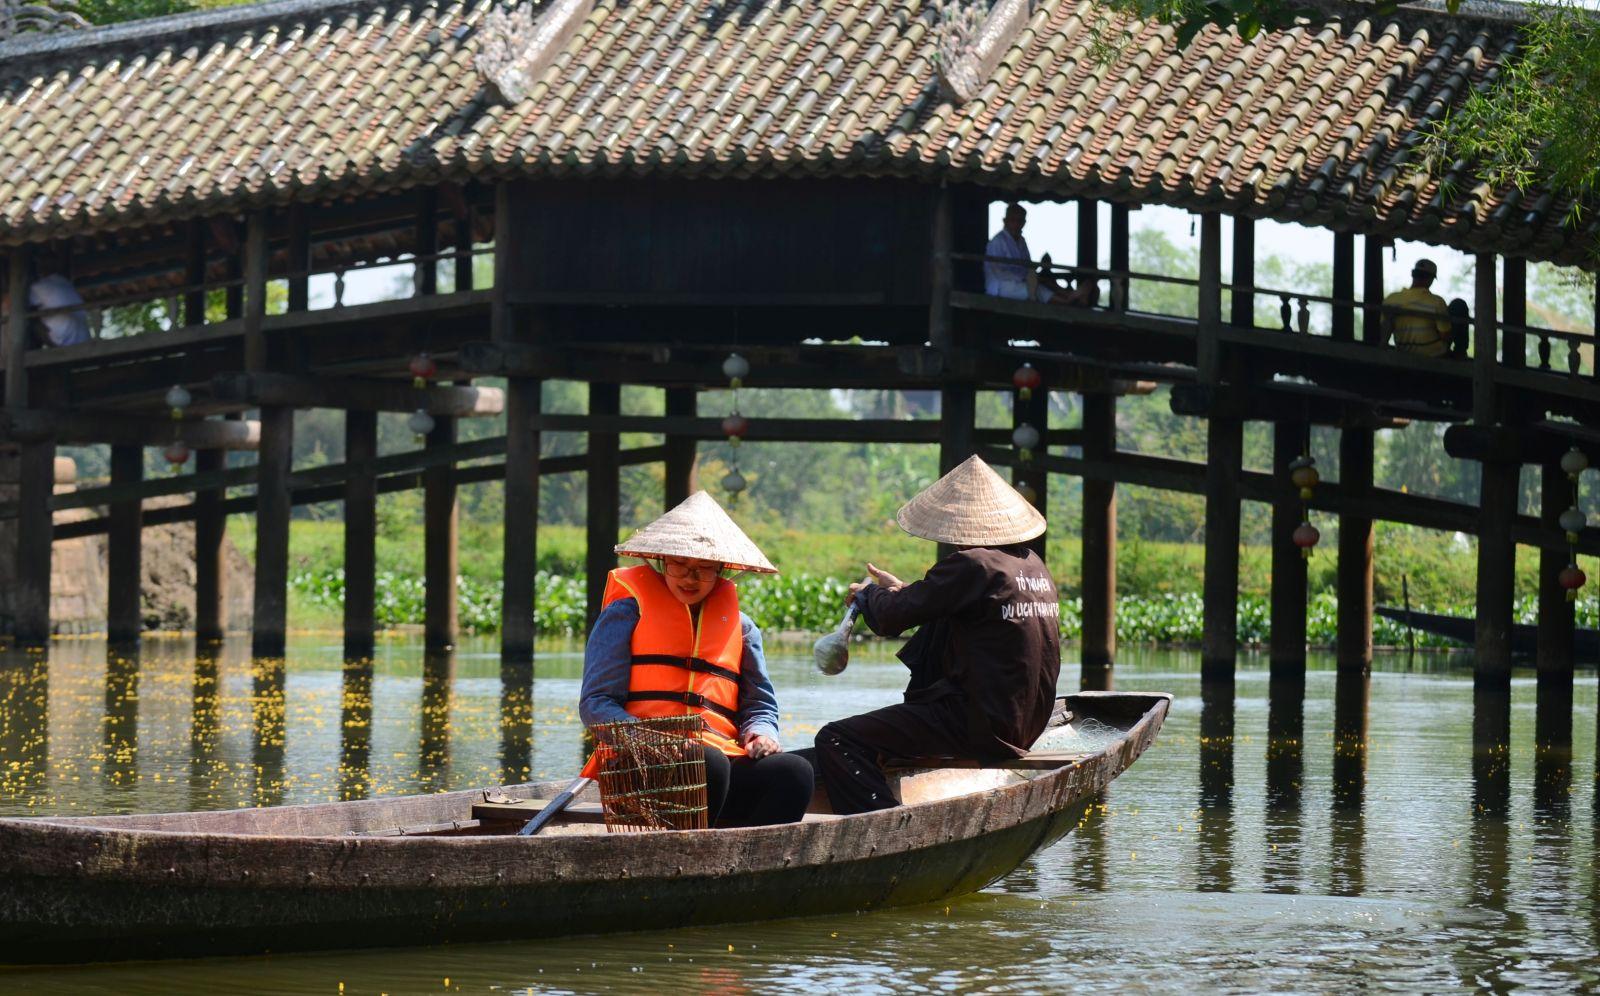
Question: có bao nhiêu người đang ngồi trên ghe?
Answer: có hai người đang ngồi trên ghe